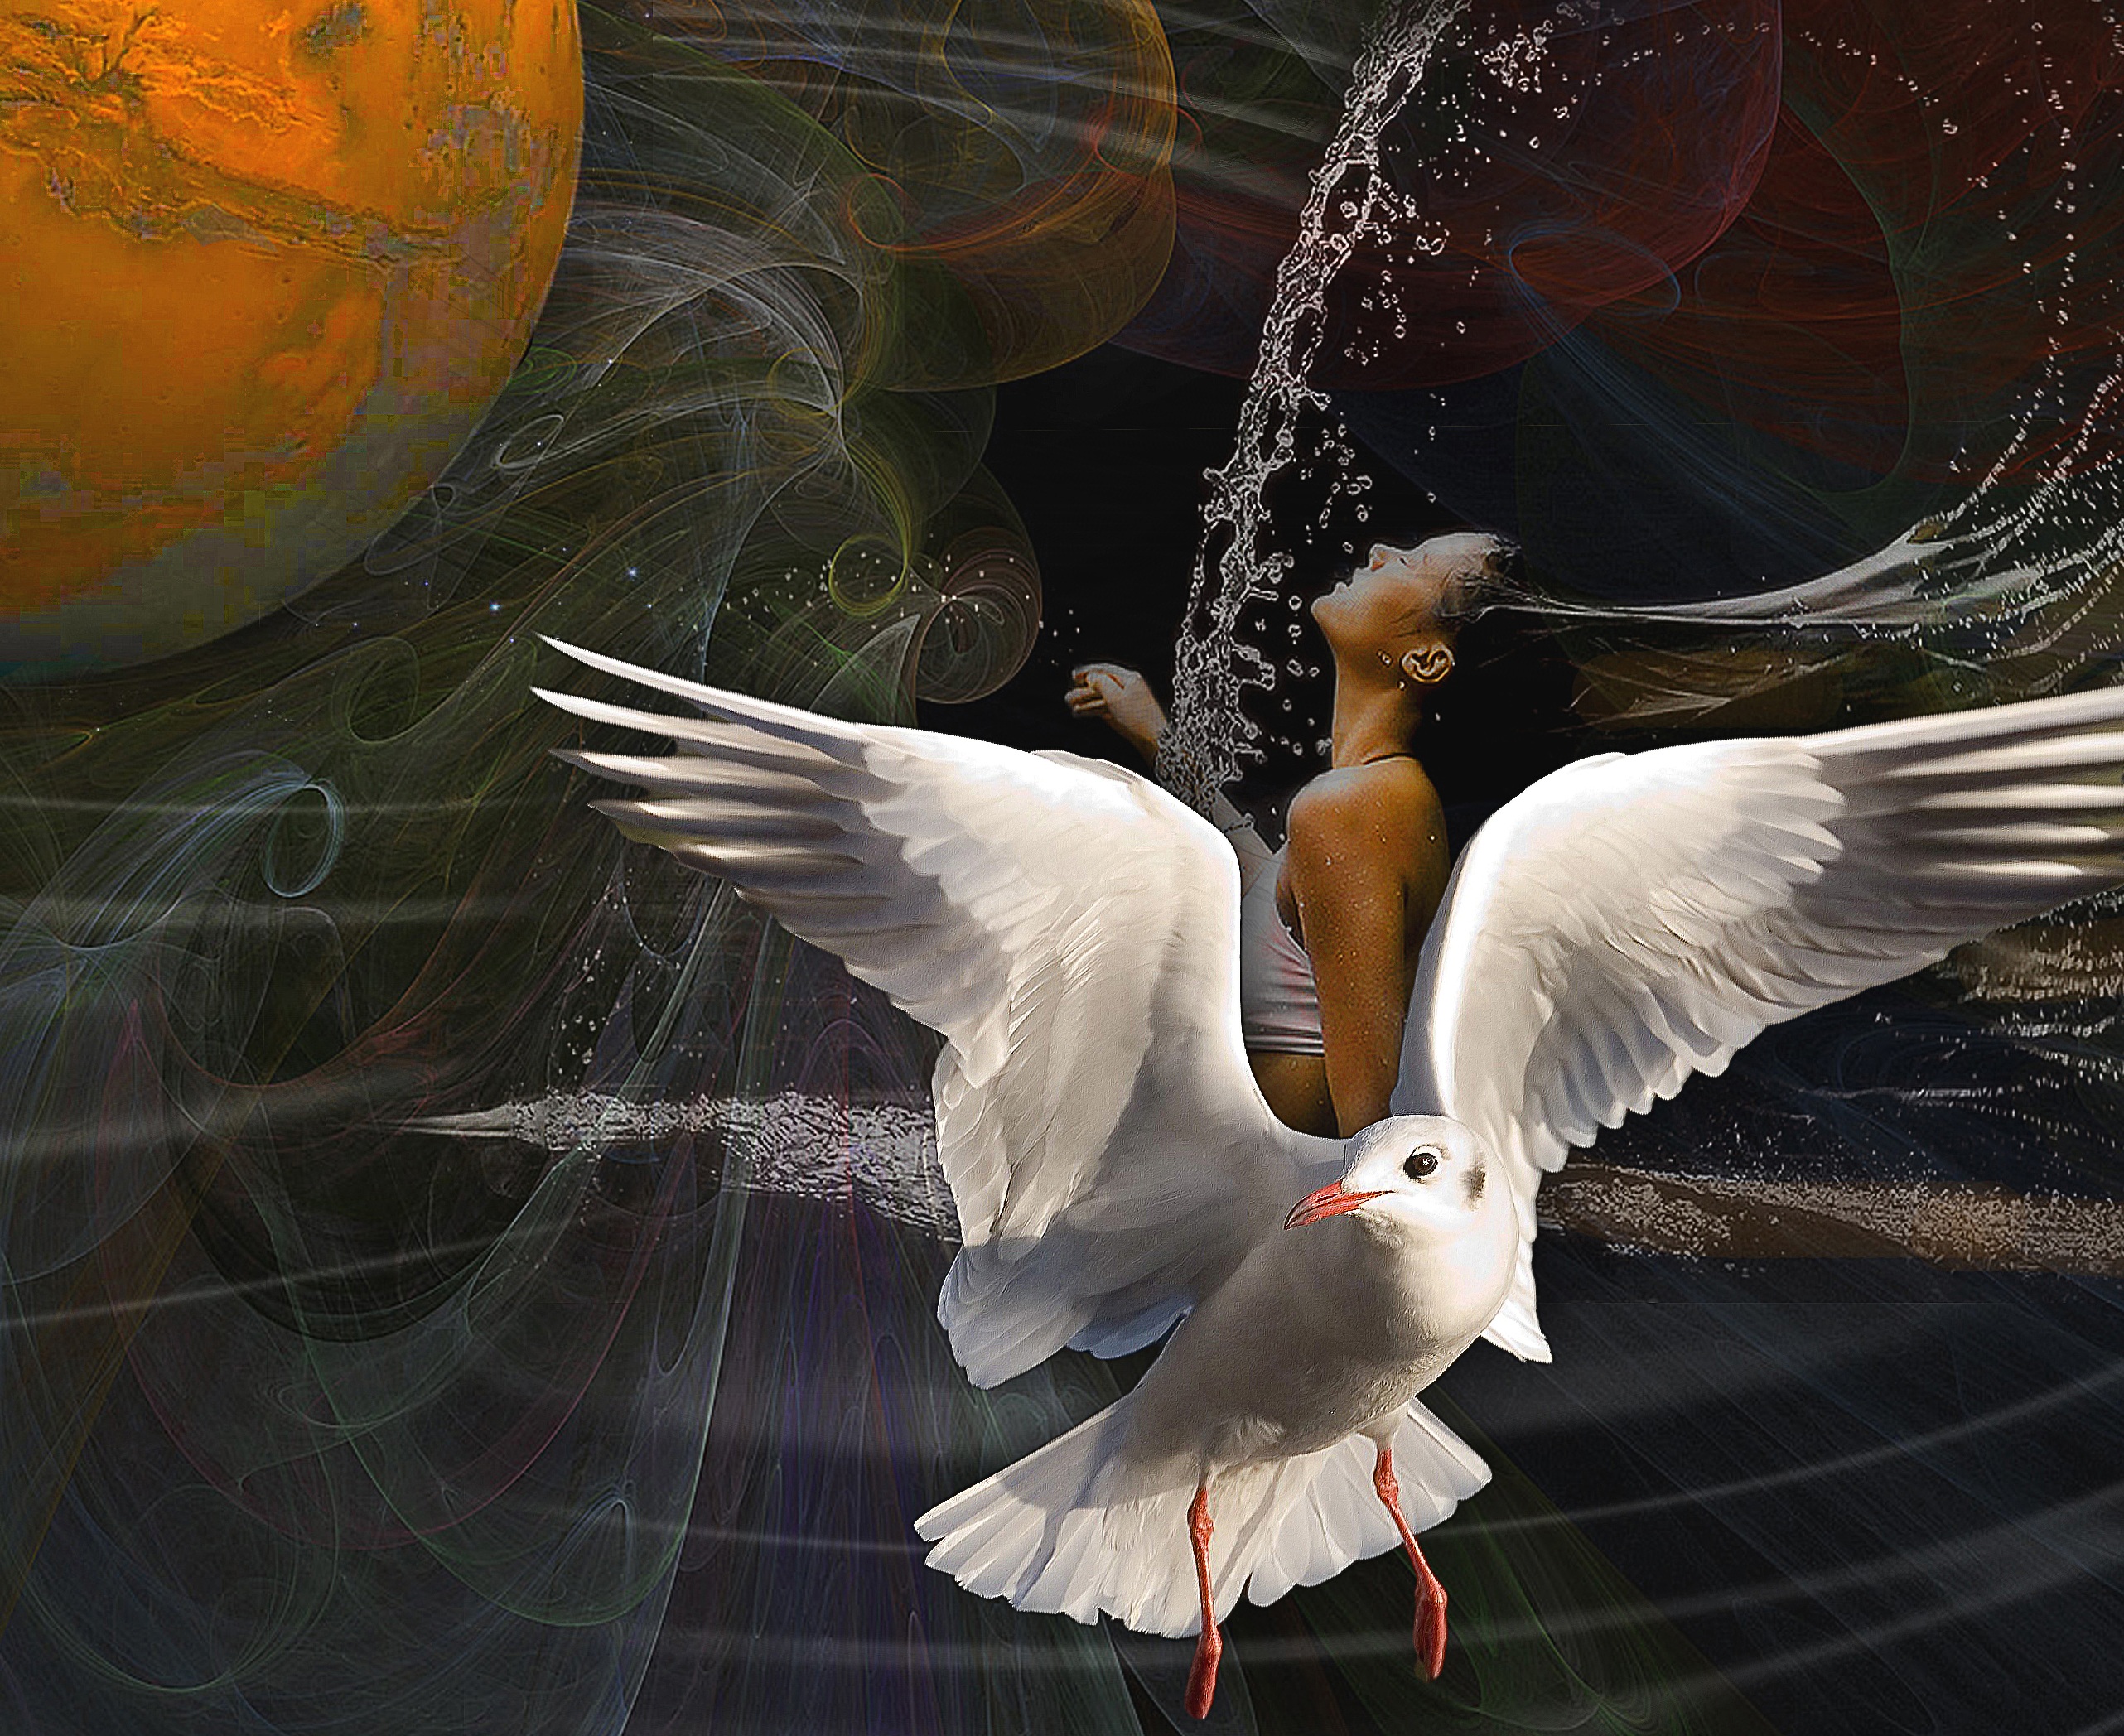
bird, wing, reflection, beak, symbol, space, duck, innocence, vertebrate, composition, chiaroscuro, waterfowl, mood, guardian, water bird, treatment, abyss, white bird, the purity of the, modesty, ducks geese and swans